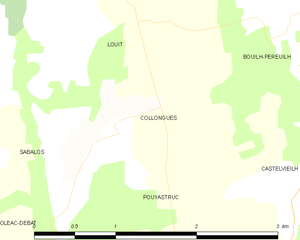
Collongues est une commune française située dans le département des Hautes-Pyrénées, en région Occitanie.